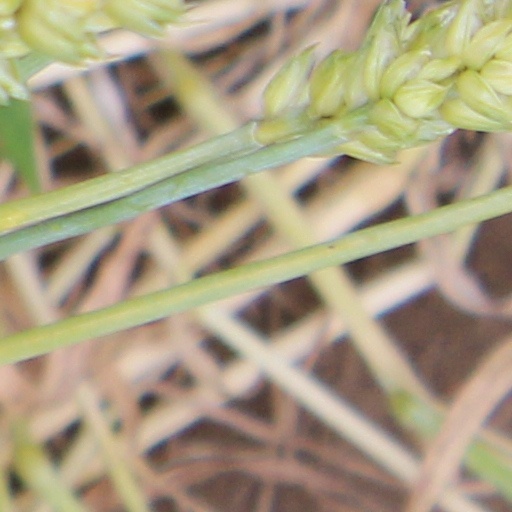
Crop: wheat